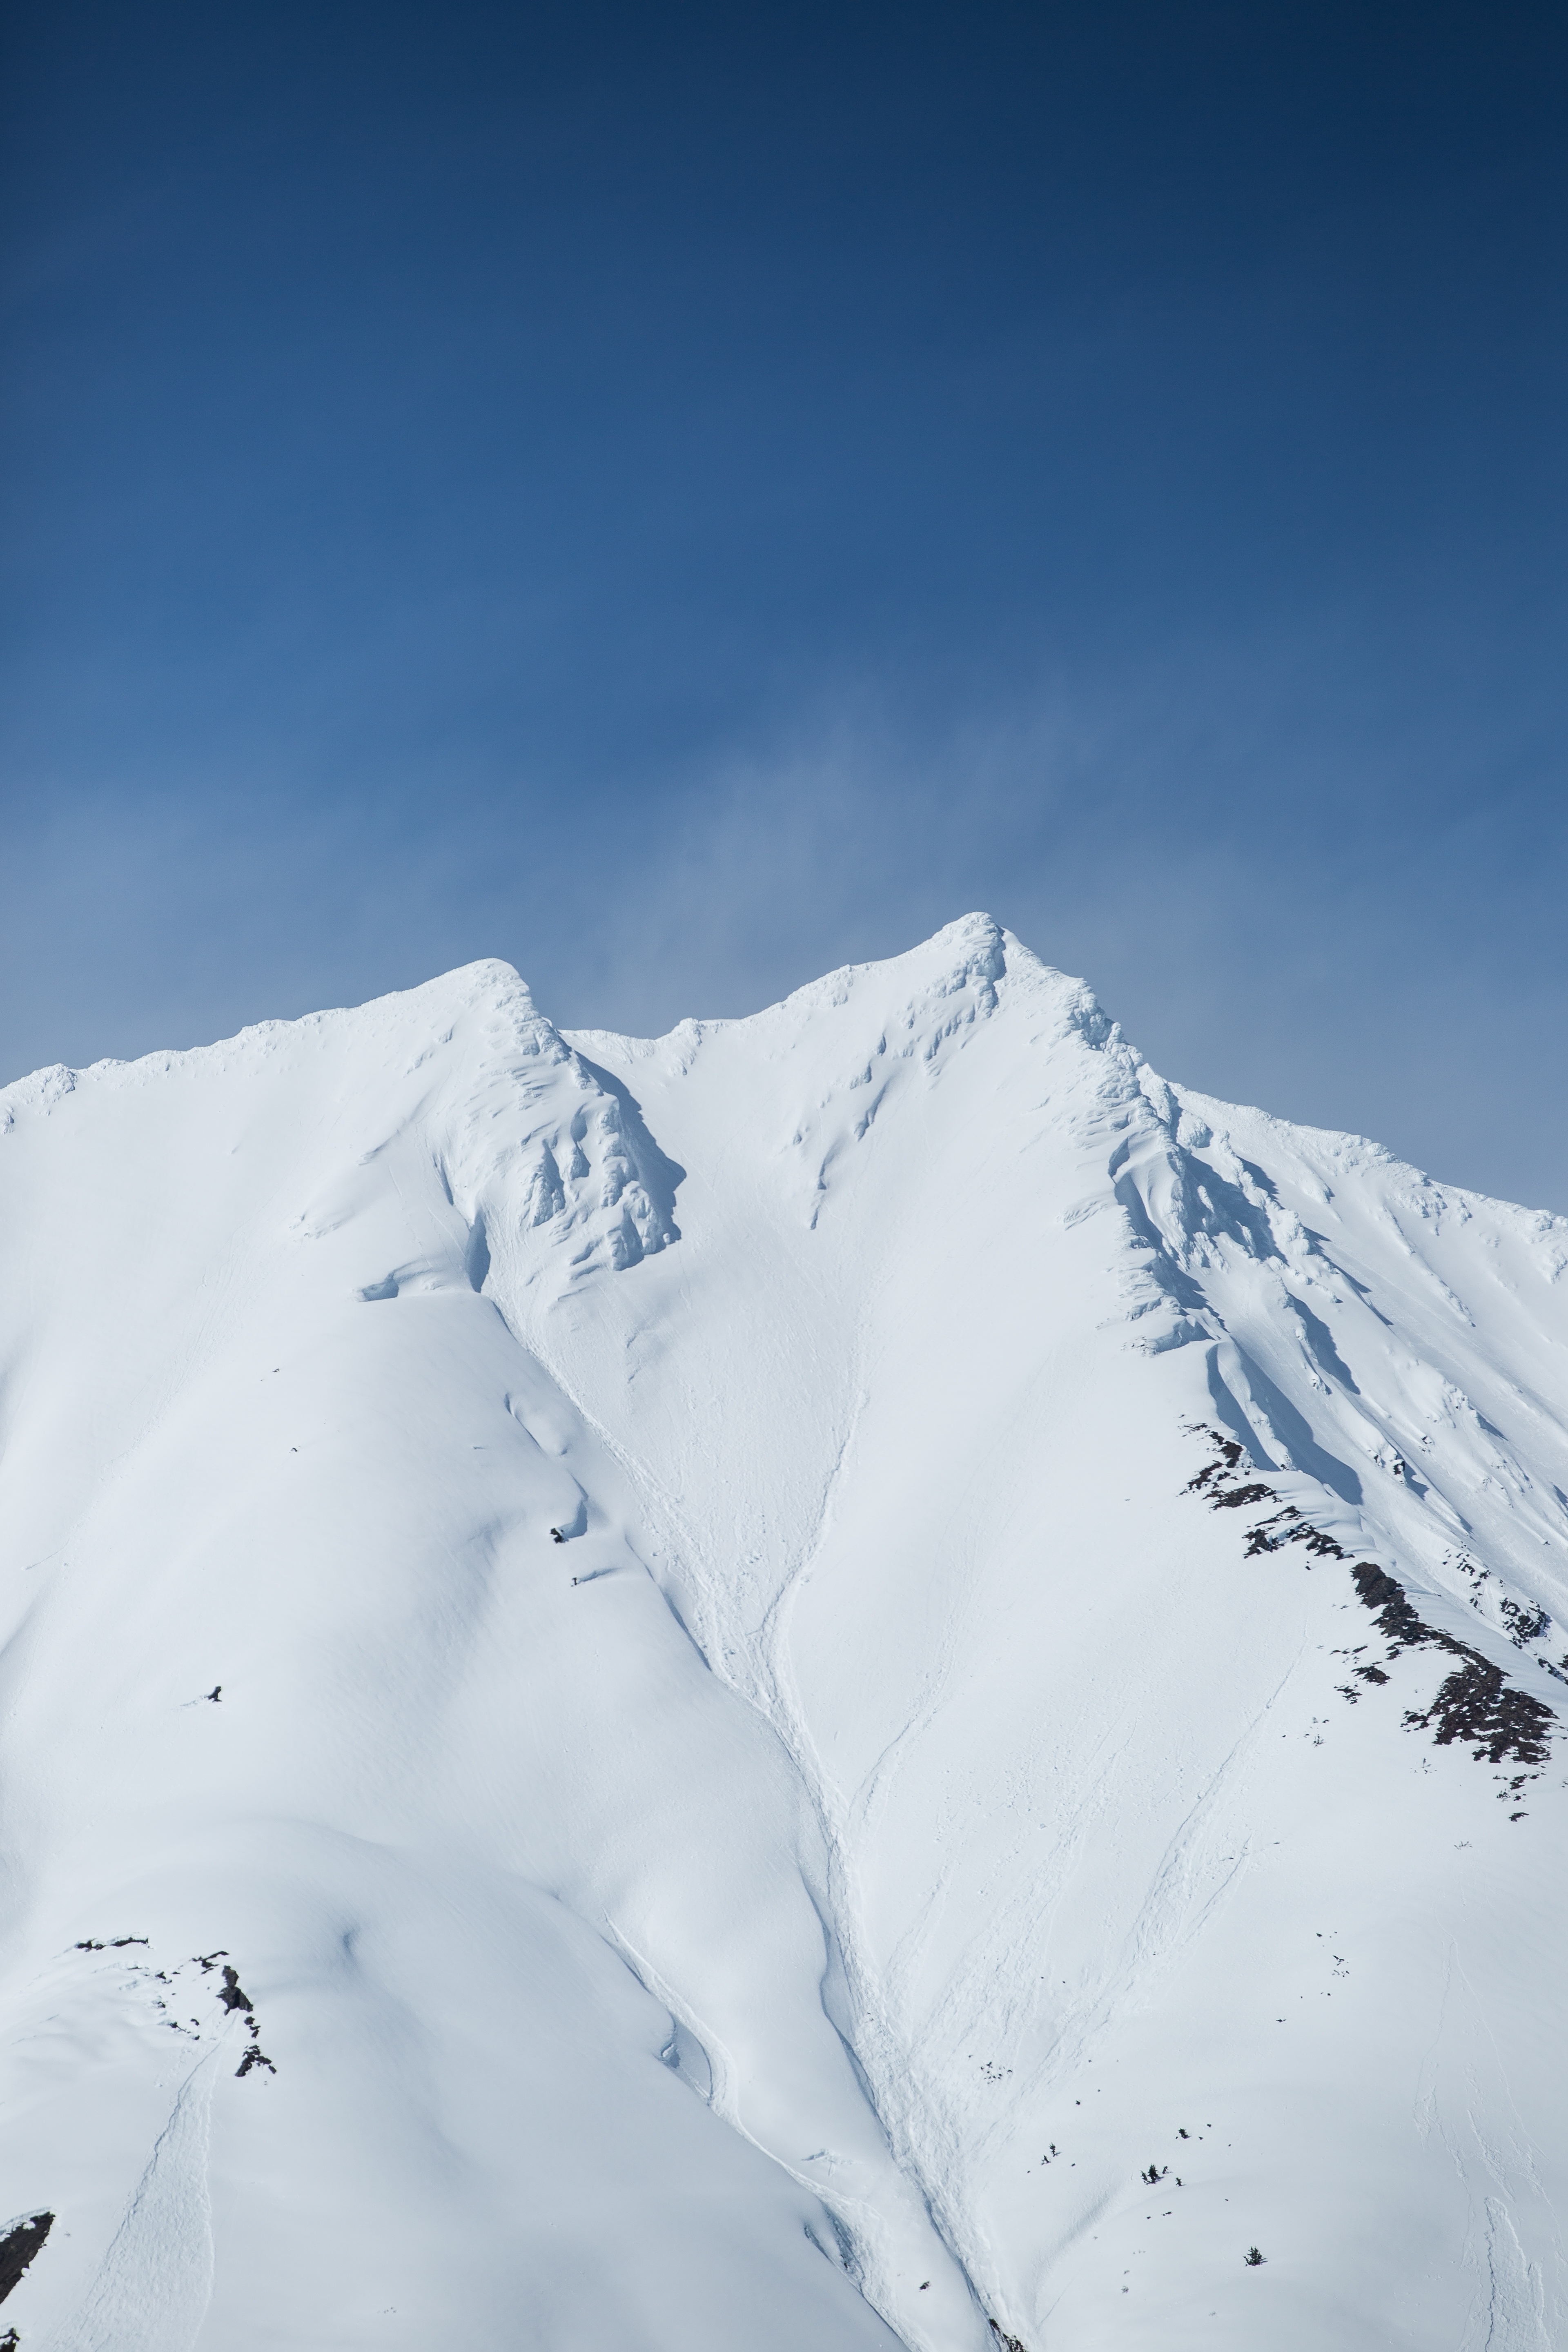
mountain, snow, winter, mountain range, weather, skiing, season, ridge, summit, alps, piste, landform, ski touring, ski mountaineering, ski equipment, mountainous landforms, geological phenomenon